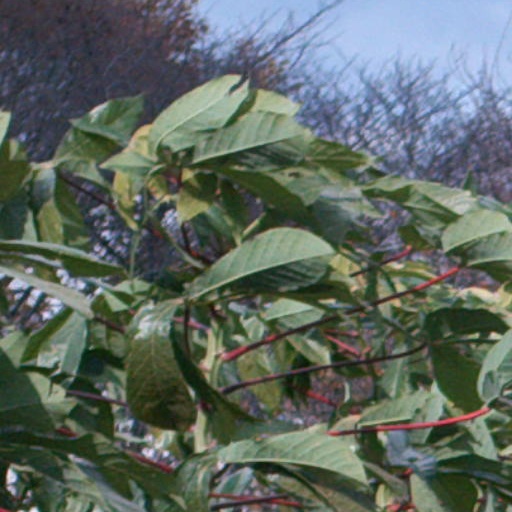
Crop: cassava